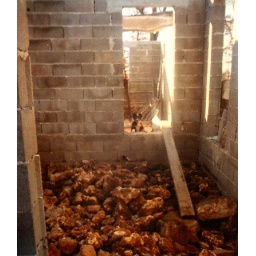
Max in the hallway at 12 weeks showing the 50cms of rock base for the straw bales